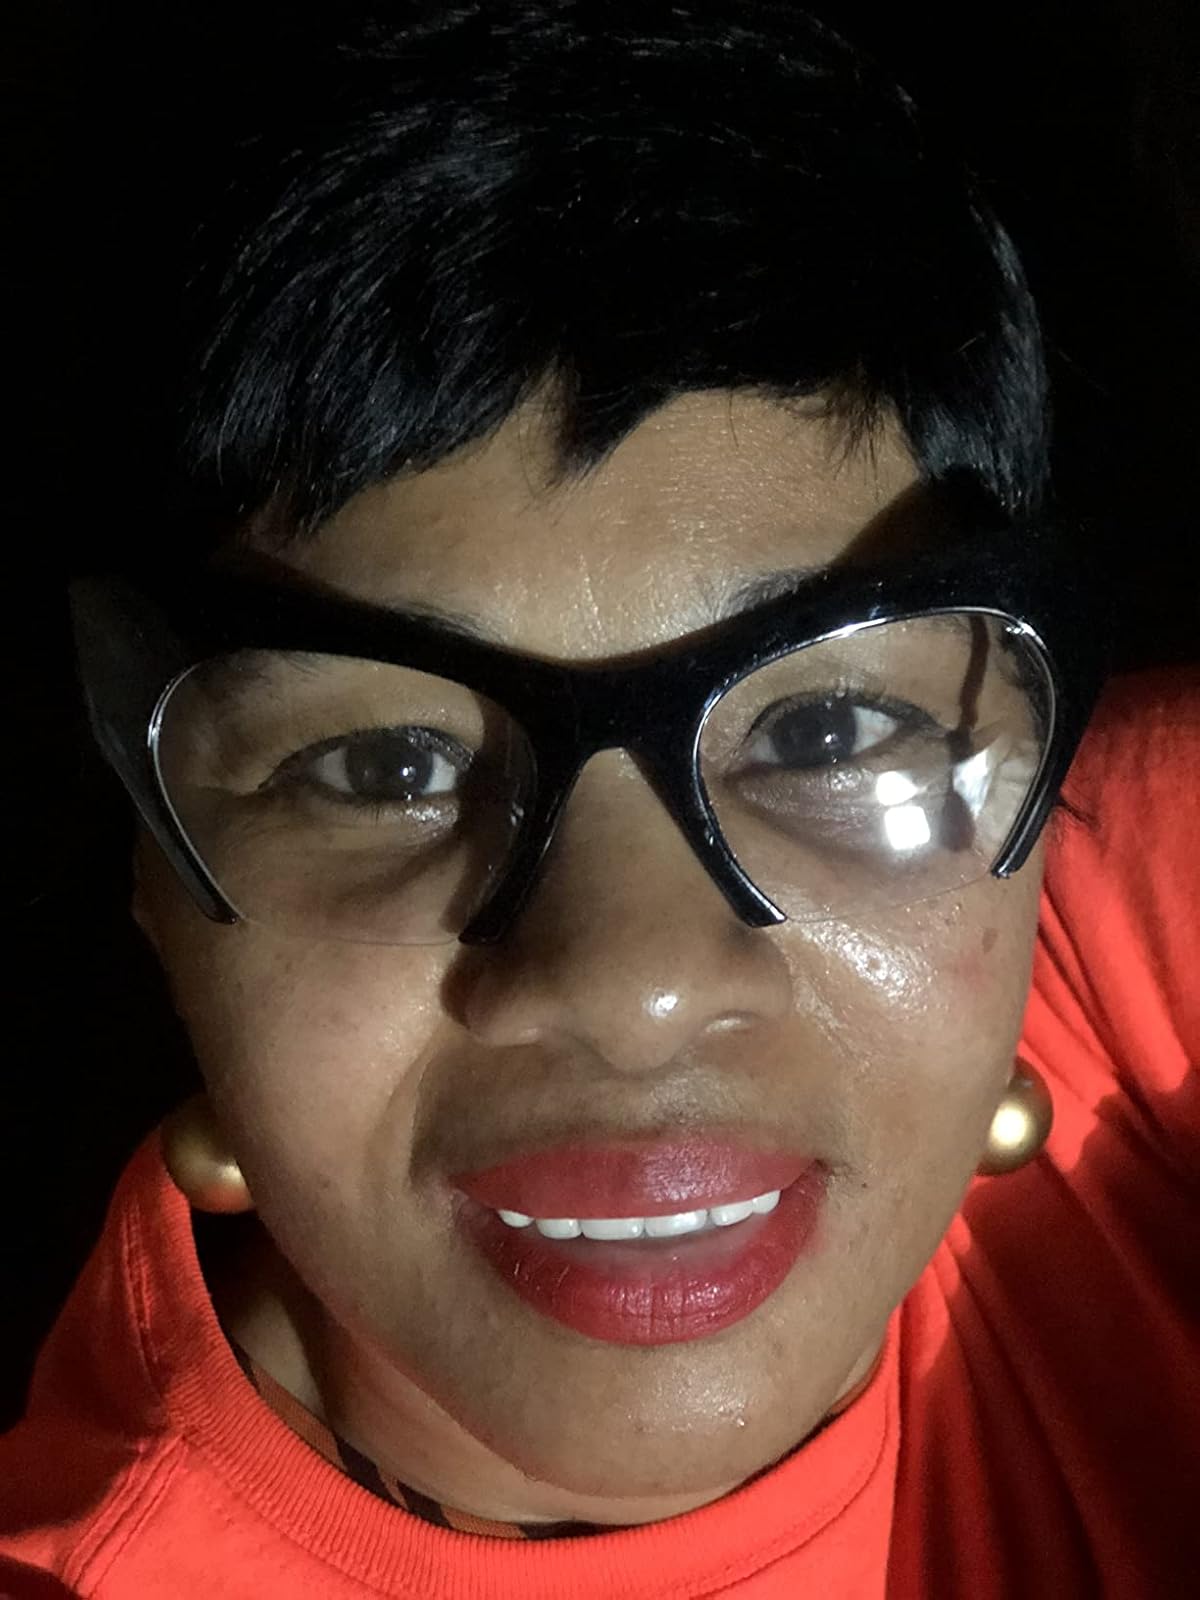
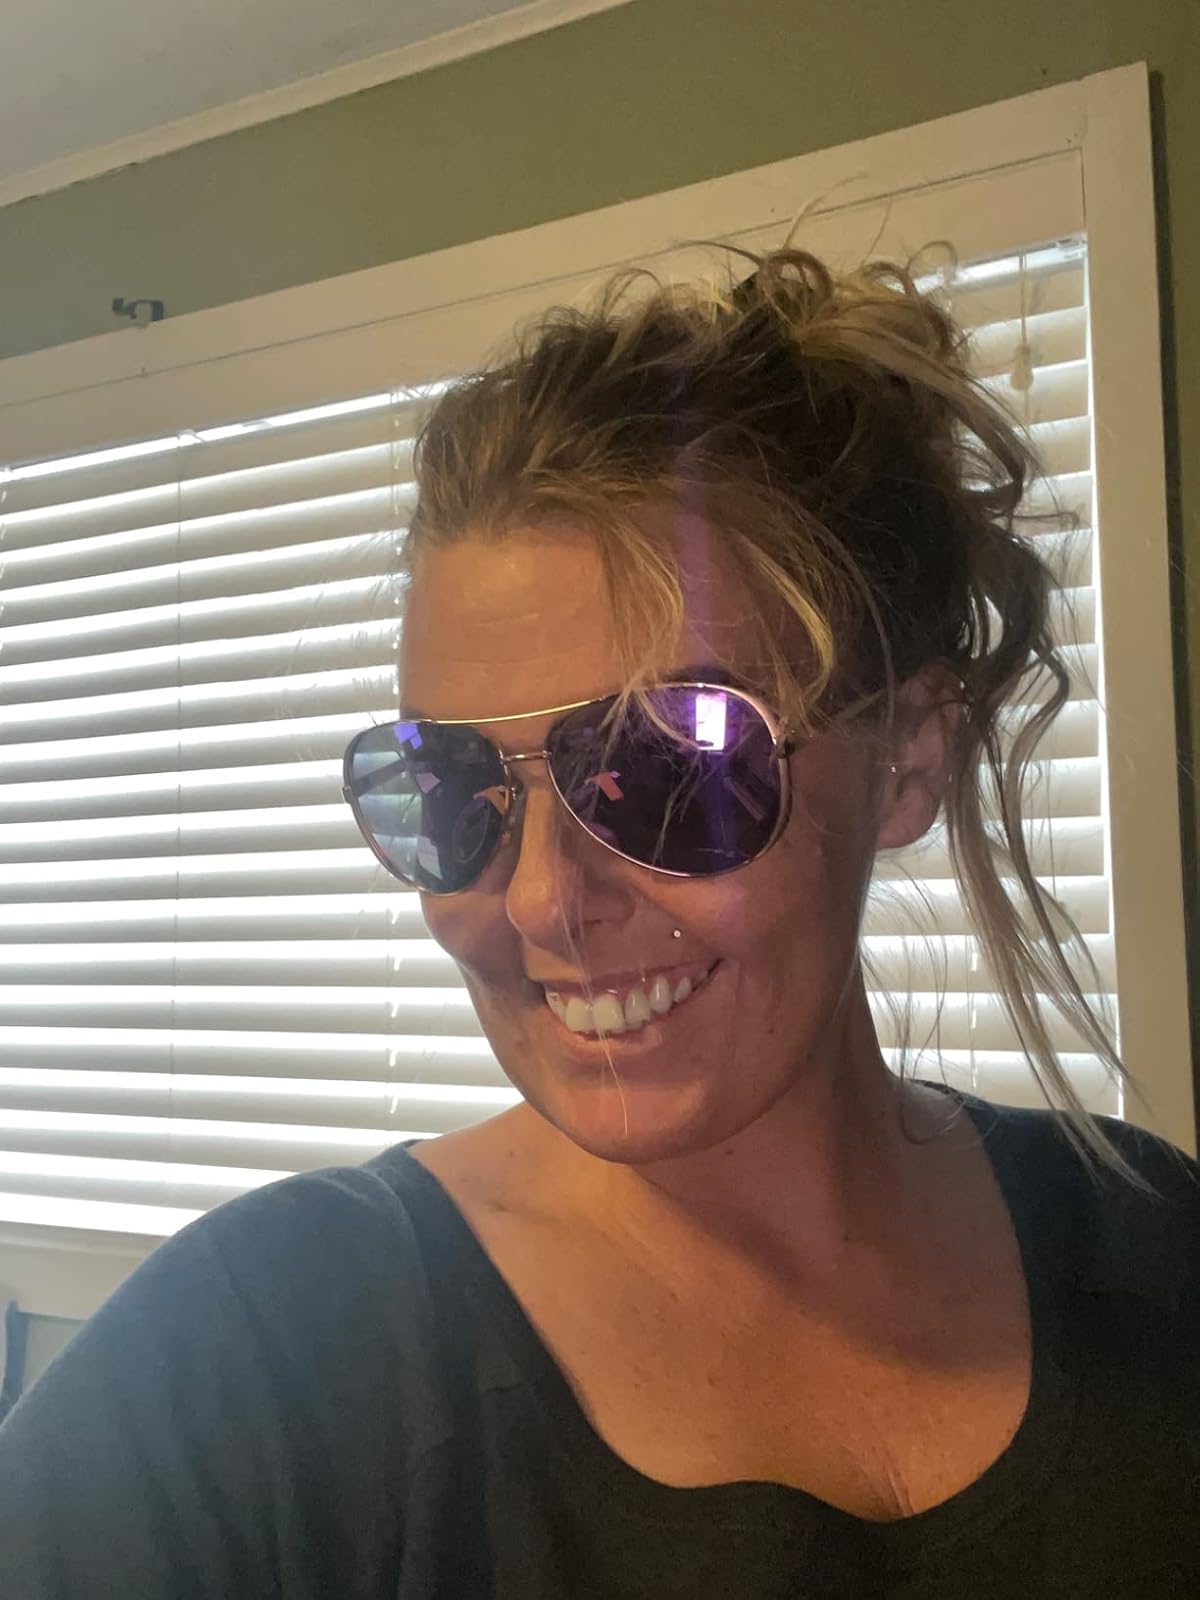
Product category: accessories_sunglasses
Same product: no